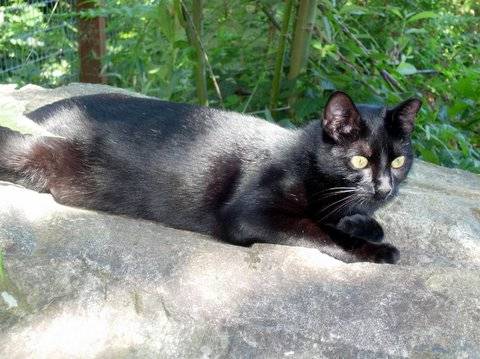
Label: cat